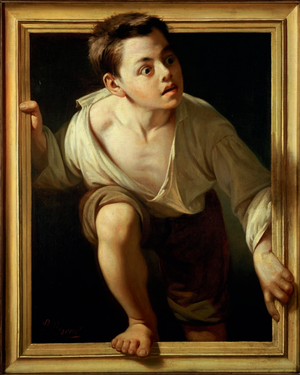
Trompe-l’œil
Et berømt eksempel på Trompe l'œil er den spanske maler Pere Borrell del Casos billede fra 1874 Escapando de la crítica.
Trompe l'œil er en genre inden for kunsten, der siden antikken har været en udbredt fremstillingsmåde, som forsøger at gøre det umuligt for øjet at skelne mellem et malet og et virkeligt objekt.